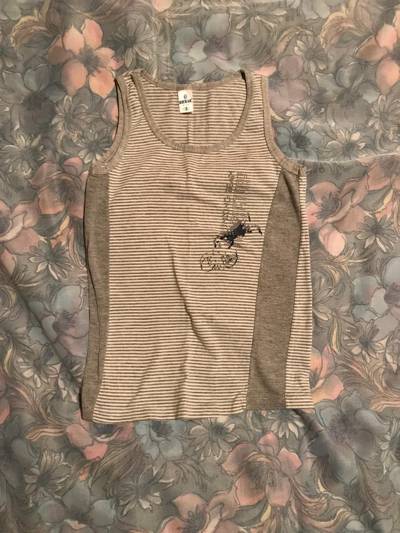
Waste category: clothes